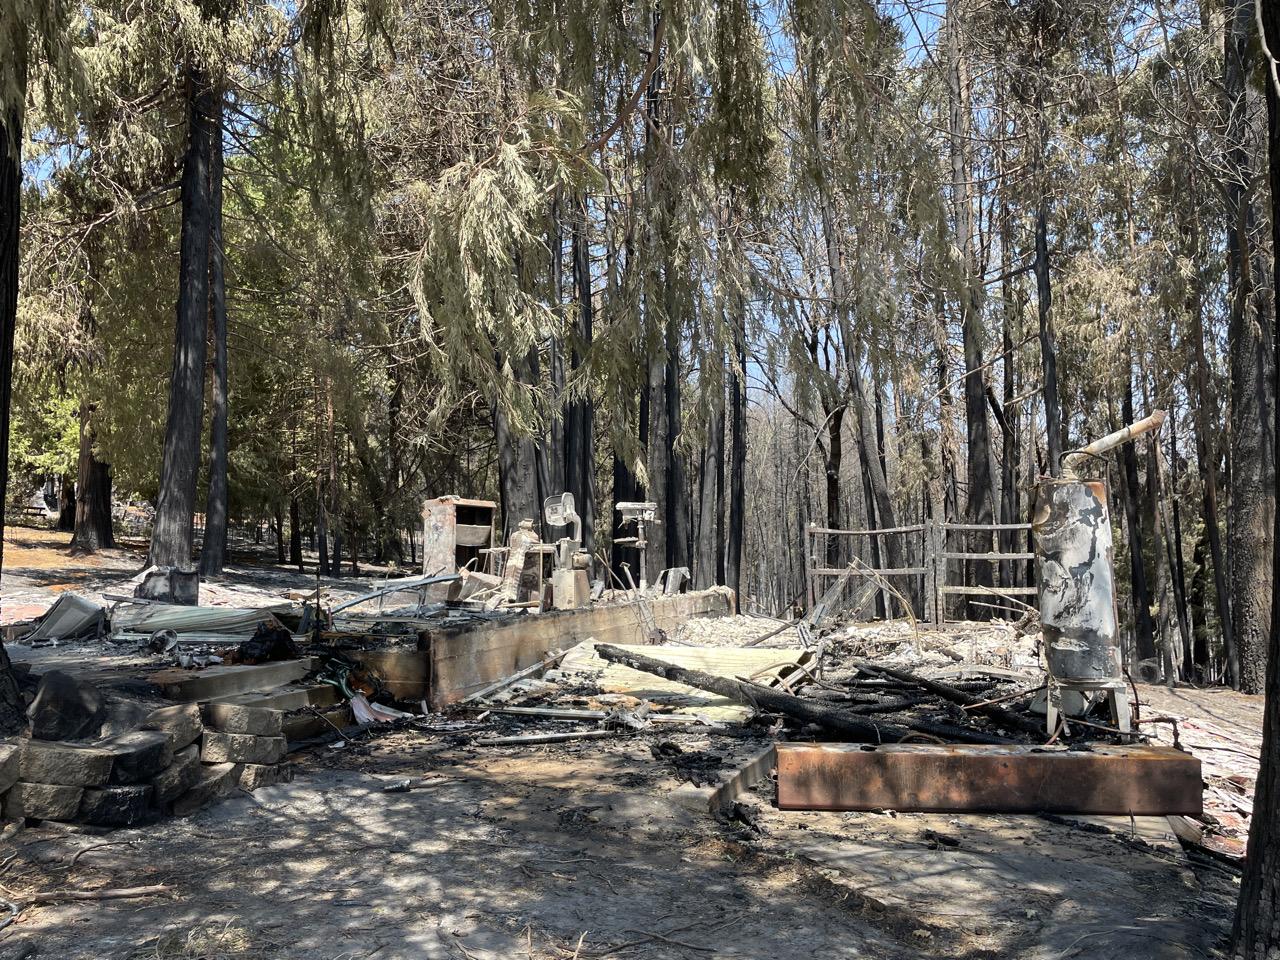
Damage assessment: destroyed